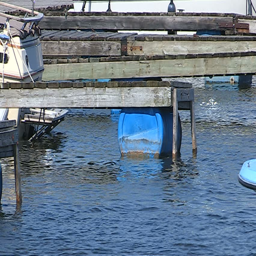
tourists and boaters enjoying hot summer weather at the docks